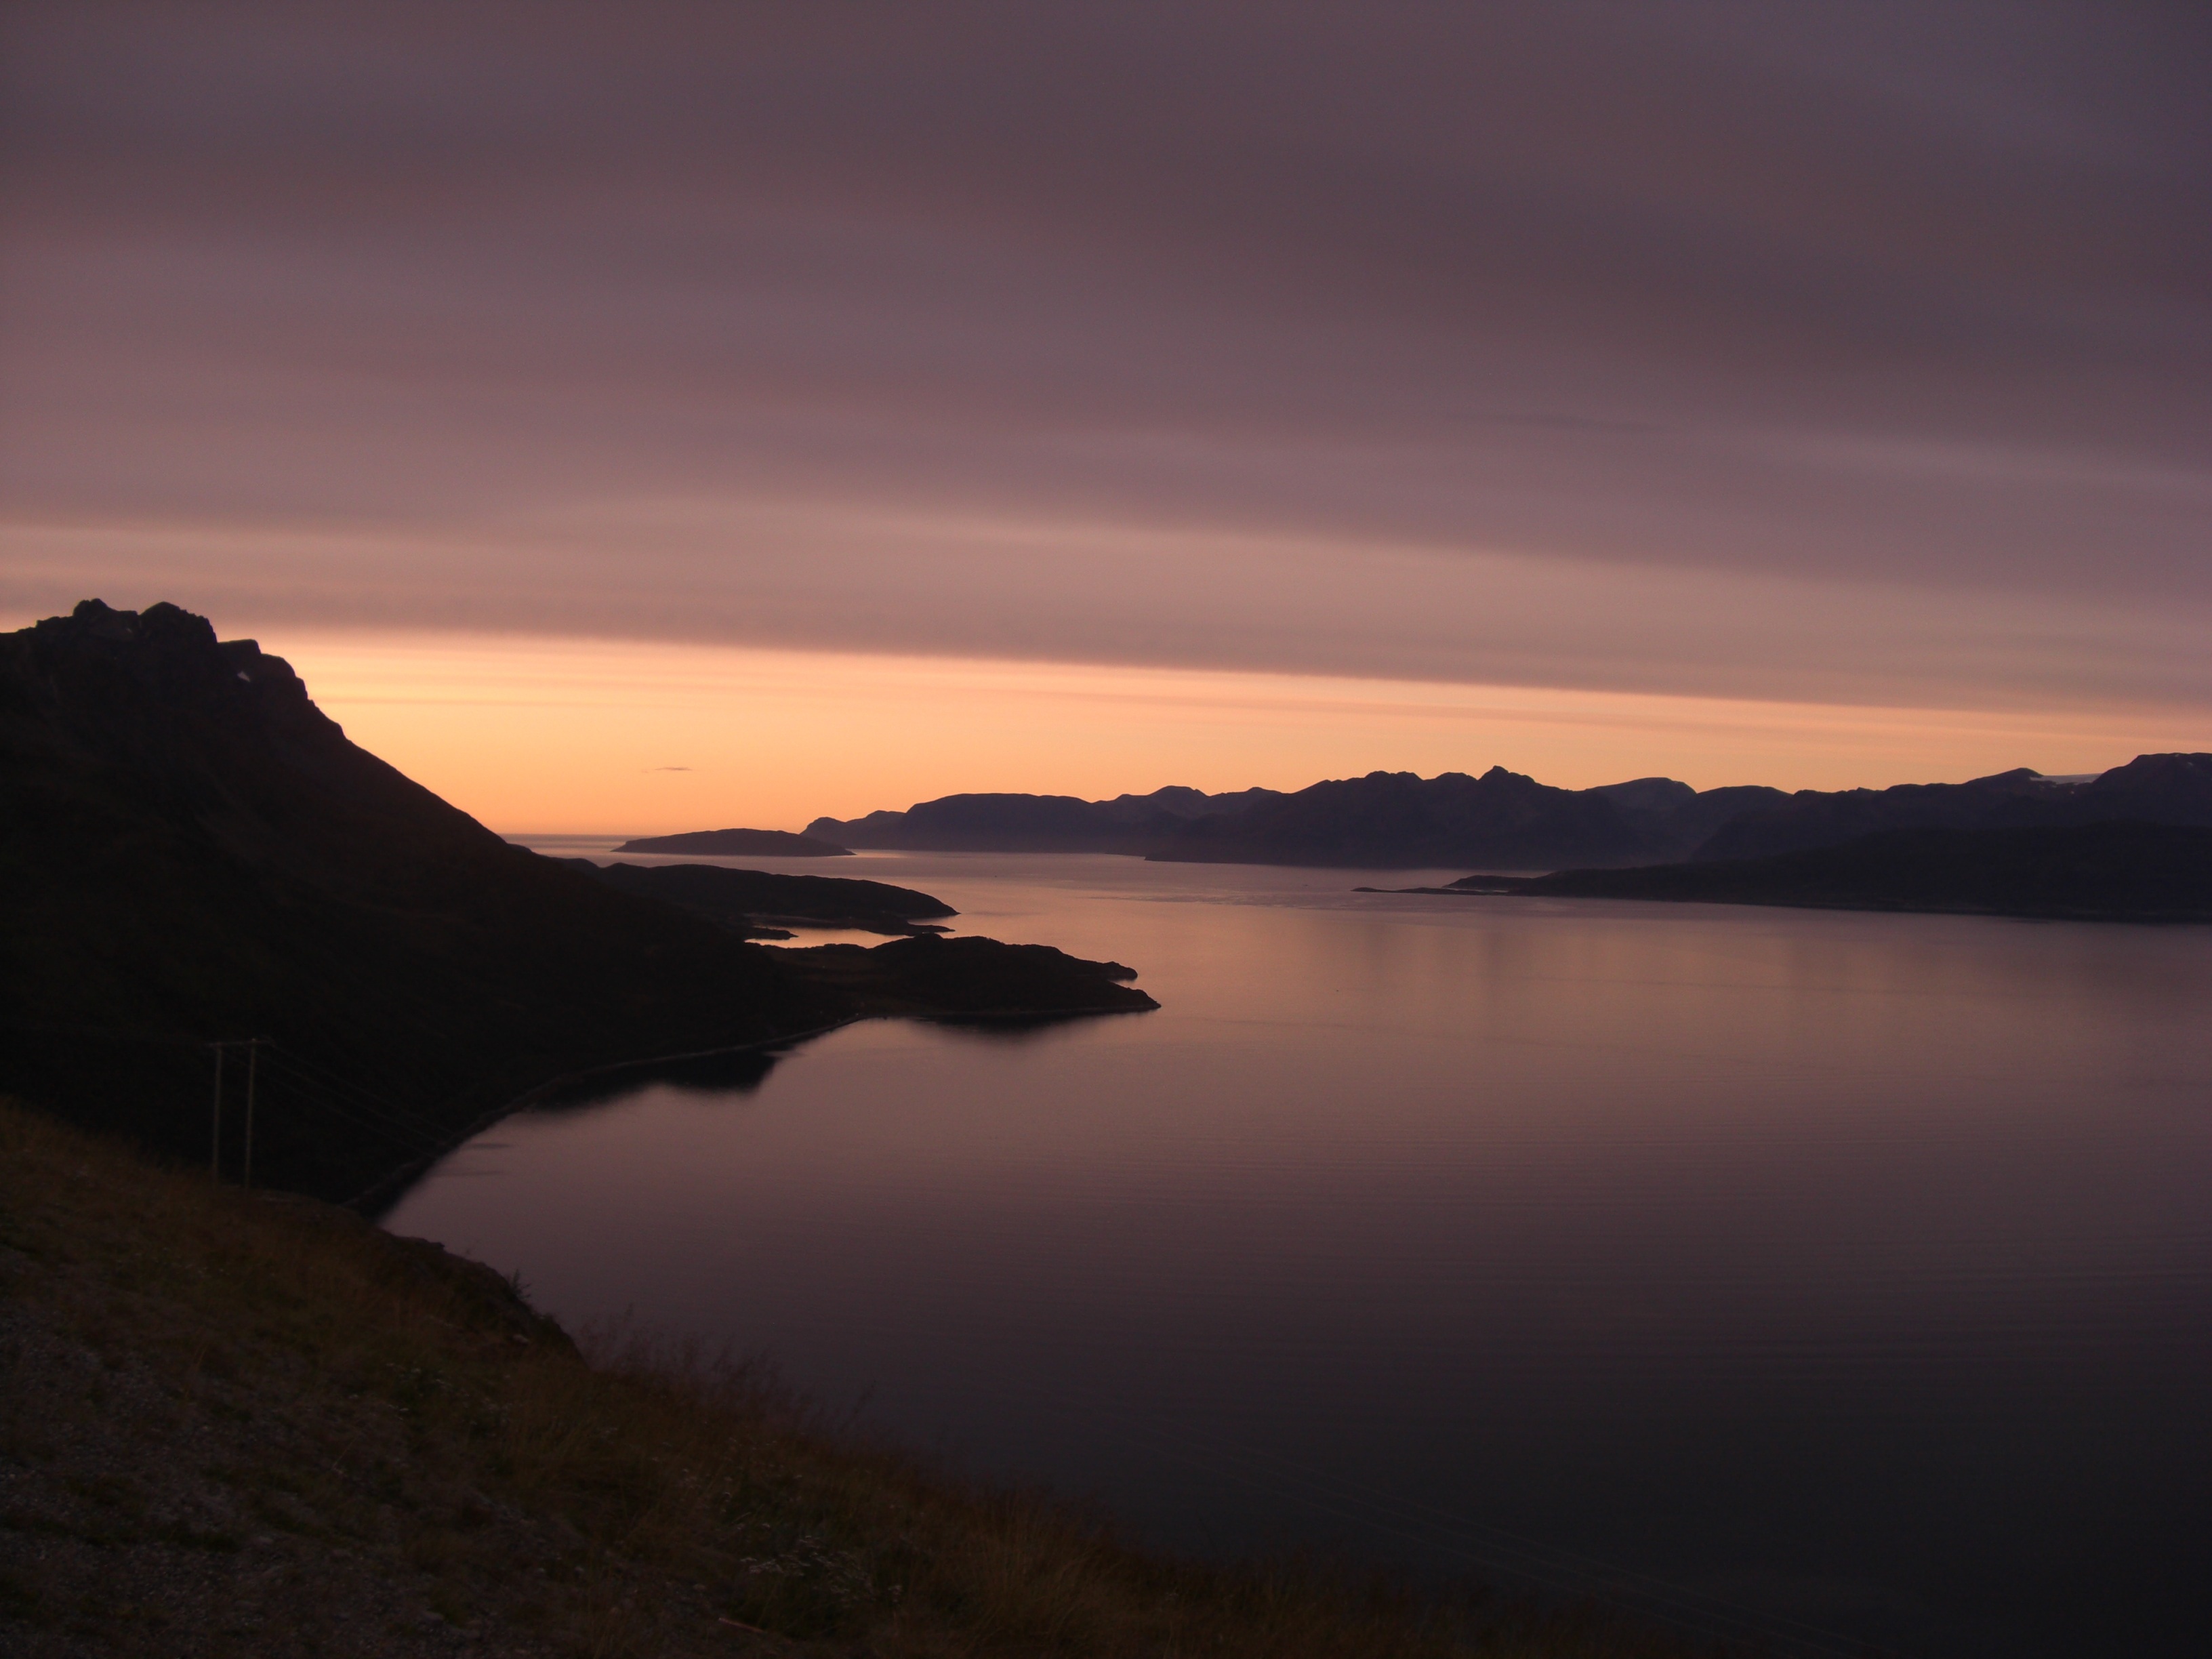
sea, coast, rock, horizon, mountain, cloud, sunrise, sunset, morning, hill, lake, dawn, dusk, evening, reflection, bay, reservoir, loch, afterglow, lofoten, atmospheric phenomenon